The temple of Mahlab al-Naqa

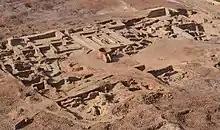
The general view of the temple of Mahlab al-Naqa from the above

The temple of Mahlab al-Naqa, also spelled Mahlib Annaqa, is a 6th-7th century BCE temple that was built by ancient(lihyanite), located in the Khuraybah area of al-Ula Governorate, Saudi Arabia.